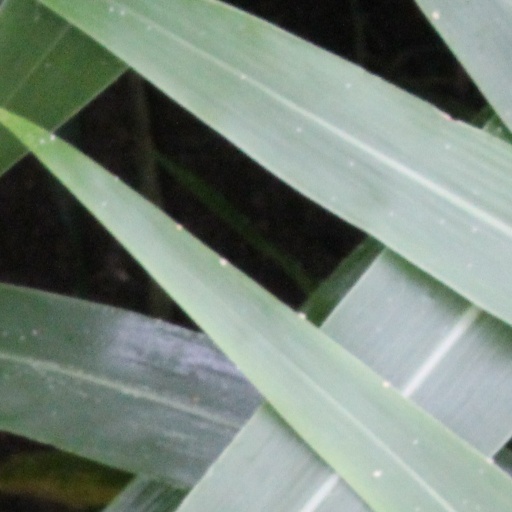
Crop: sorghum